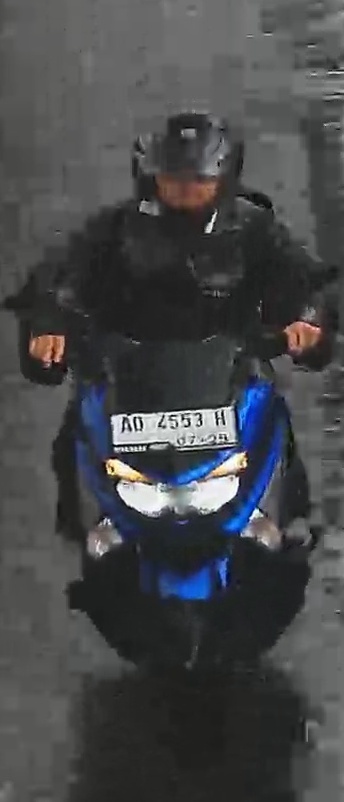
person-with-helmet: 1
person-without-helmet: 0